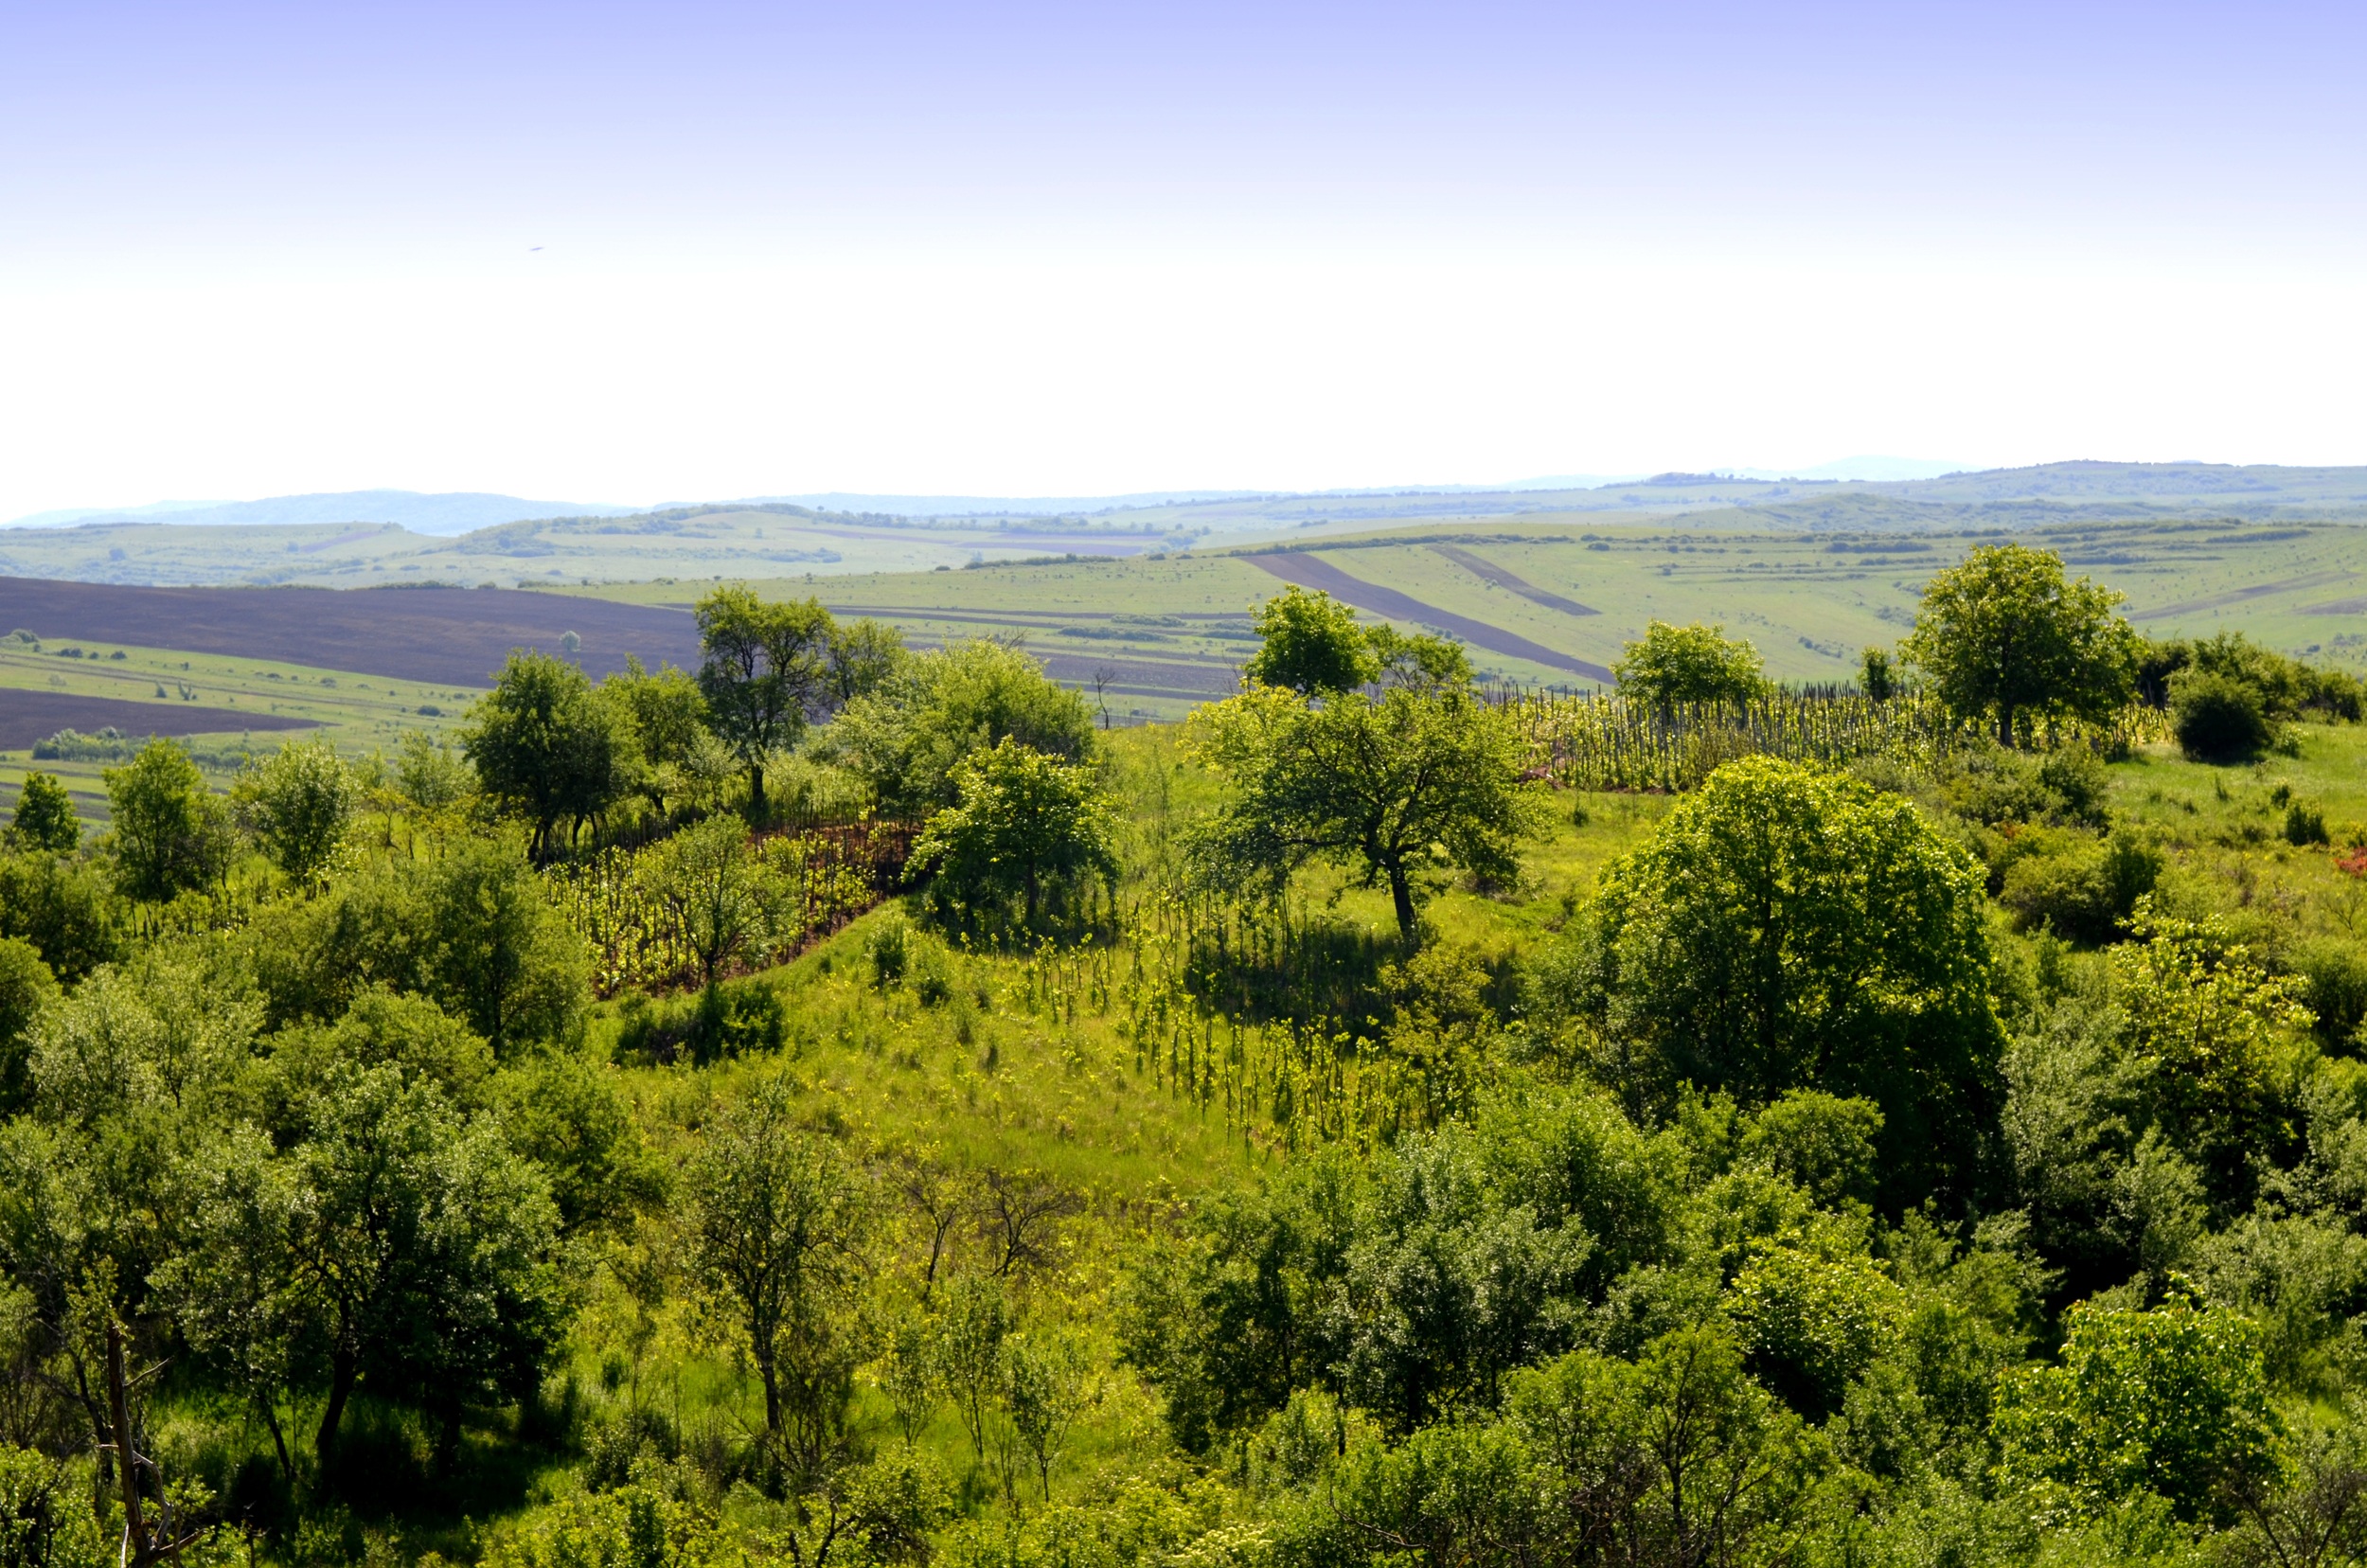
landscape, tree, nature, forest, wilderness, mountain, field, meadow, prairie, hill, valley, distance, pasture, savanna, ridge, plain, grassland, vegetation, plateau, woodland, habitat, ecosystem, rural area, biome, natural environment, geographical feature, woody plant, mountainous landforms, temperate broadleaf and mixed forest, temperate coniferous forest